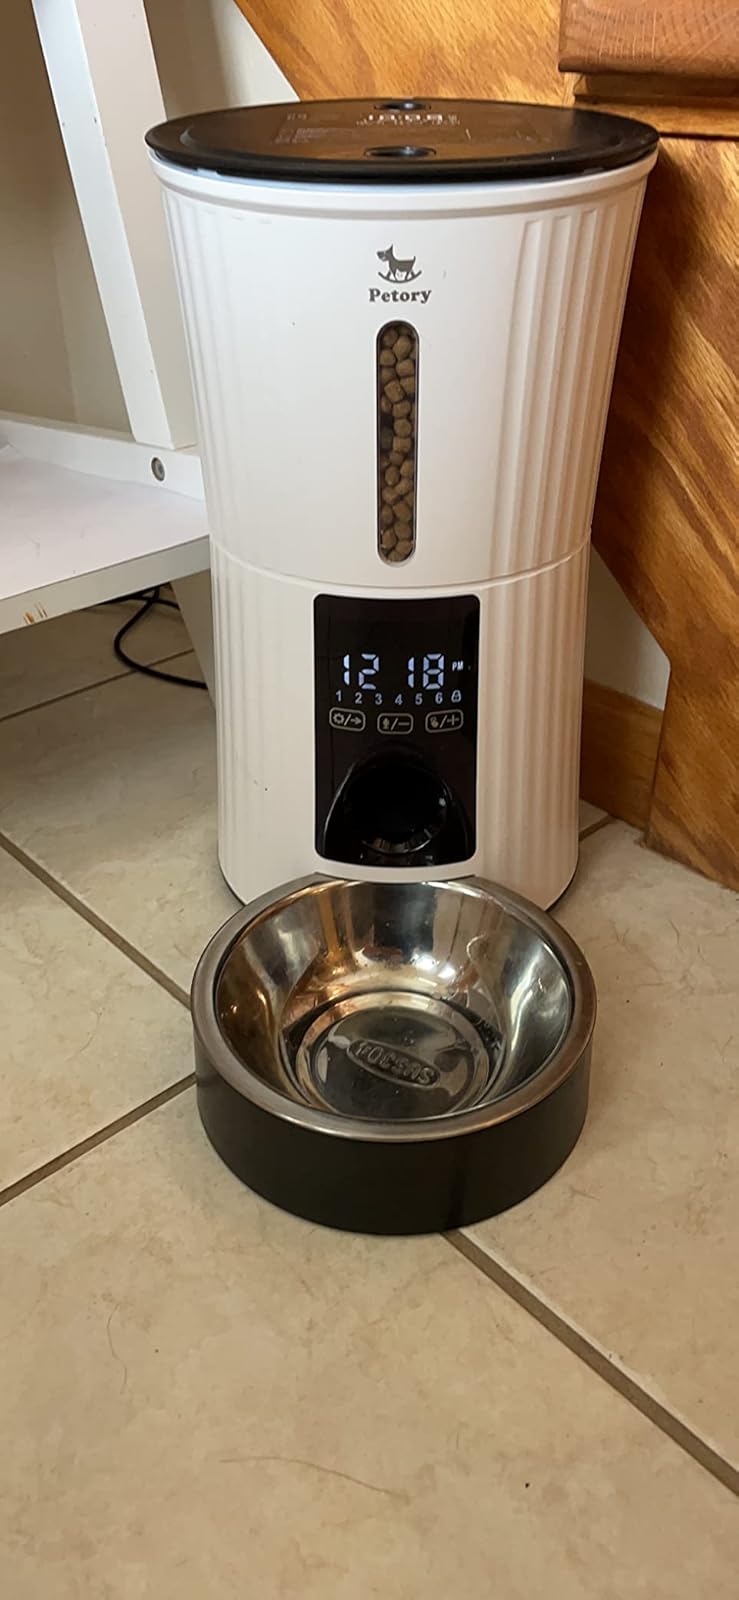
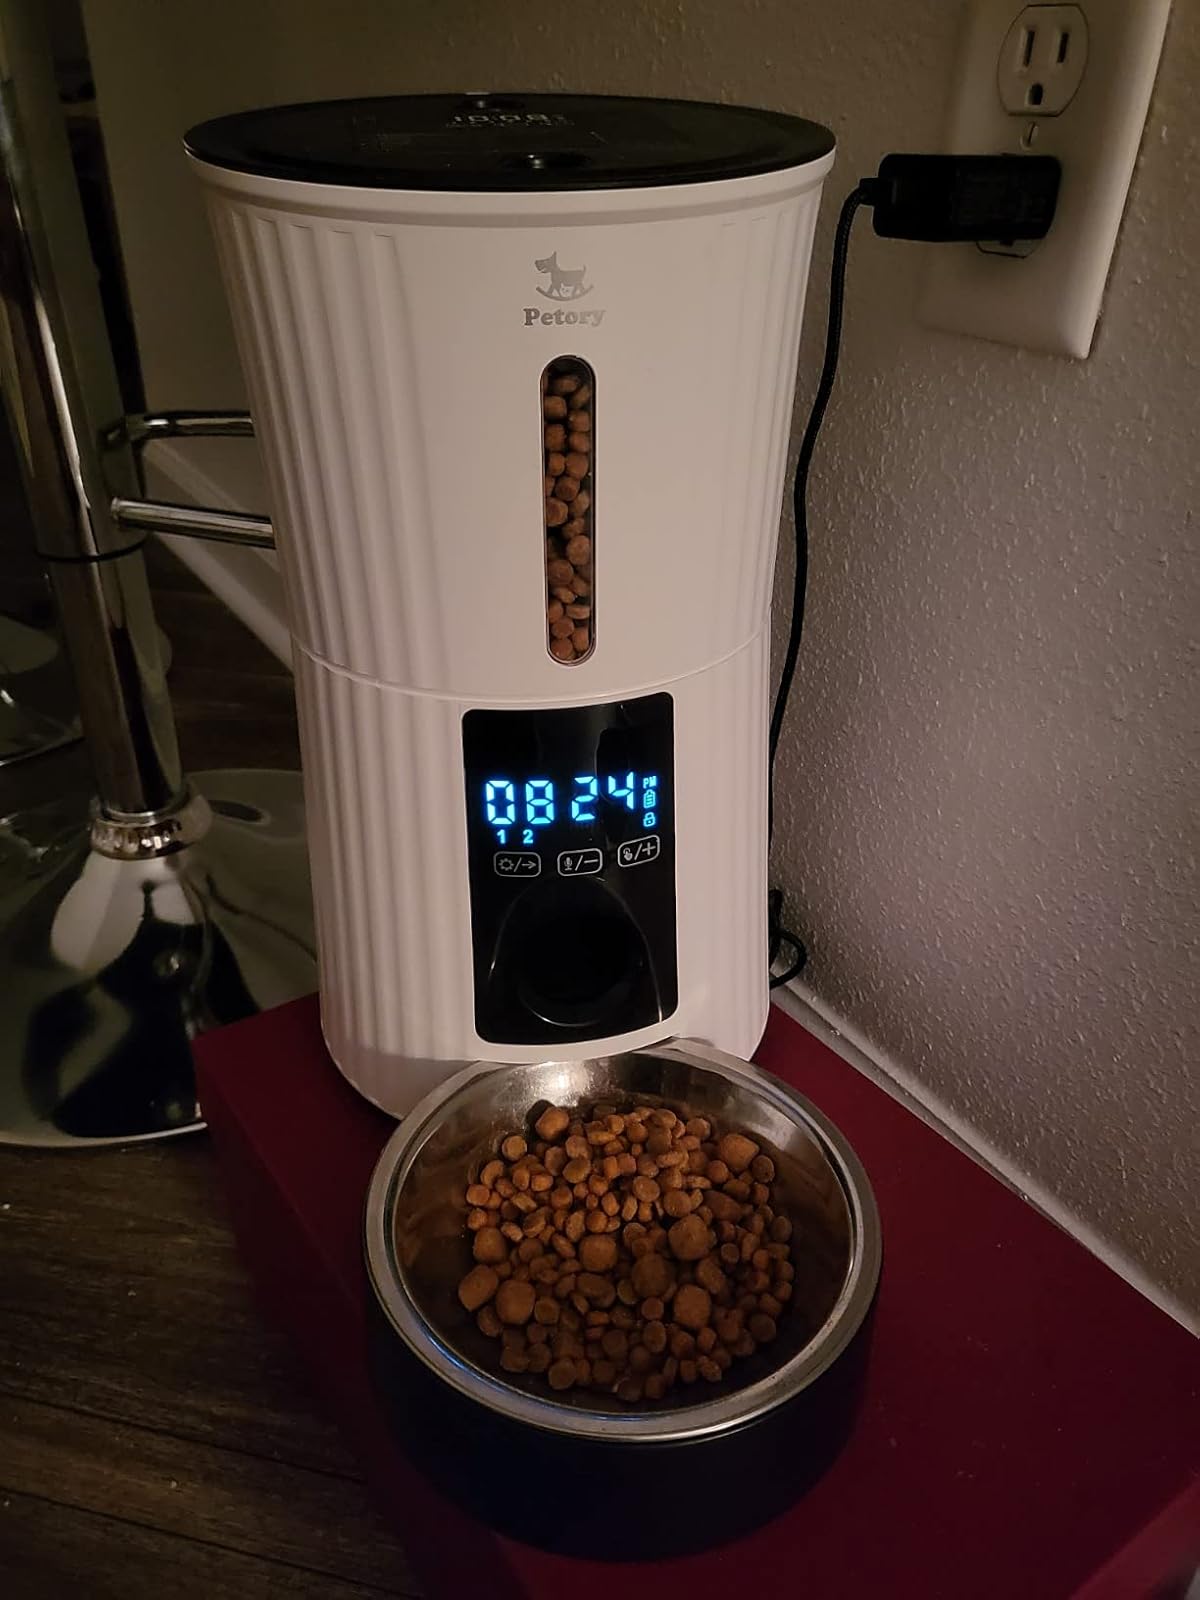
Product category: items_feeder
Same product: yes